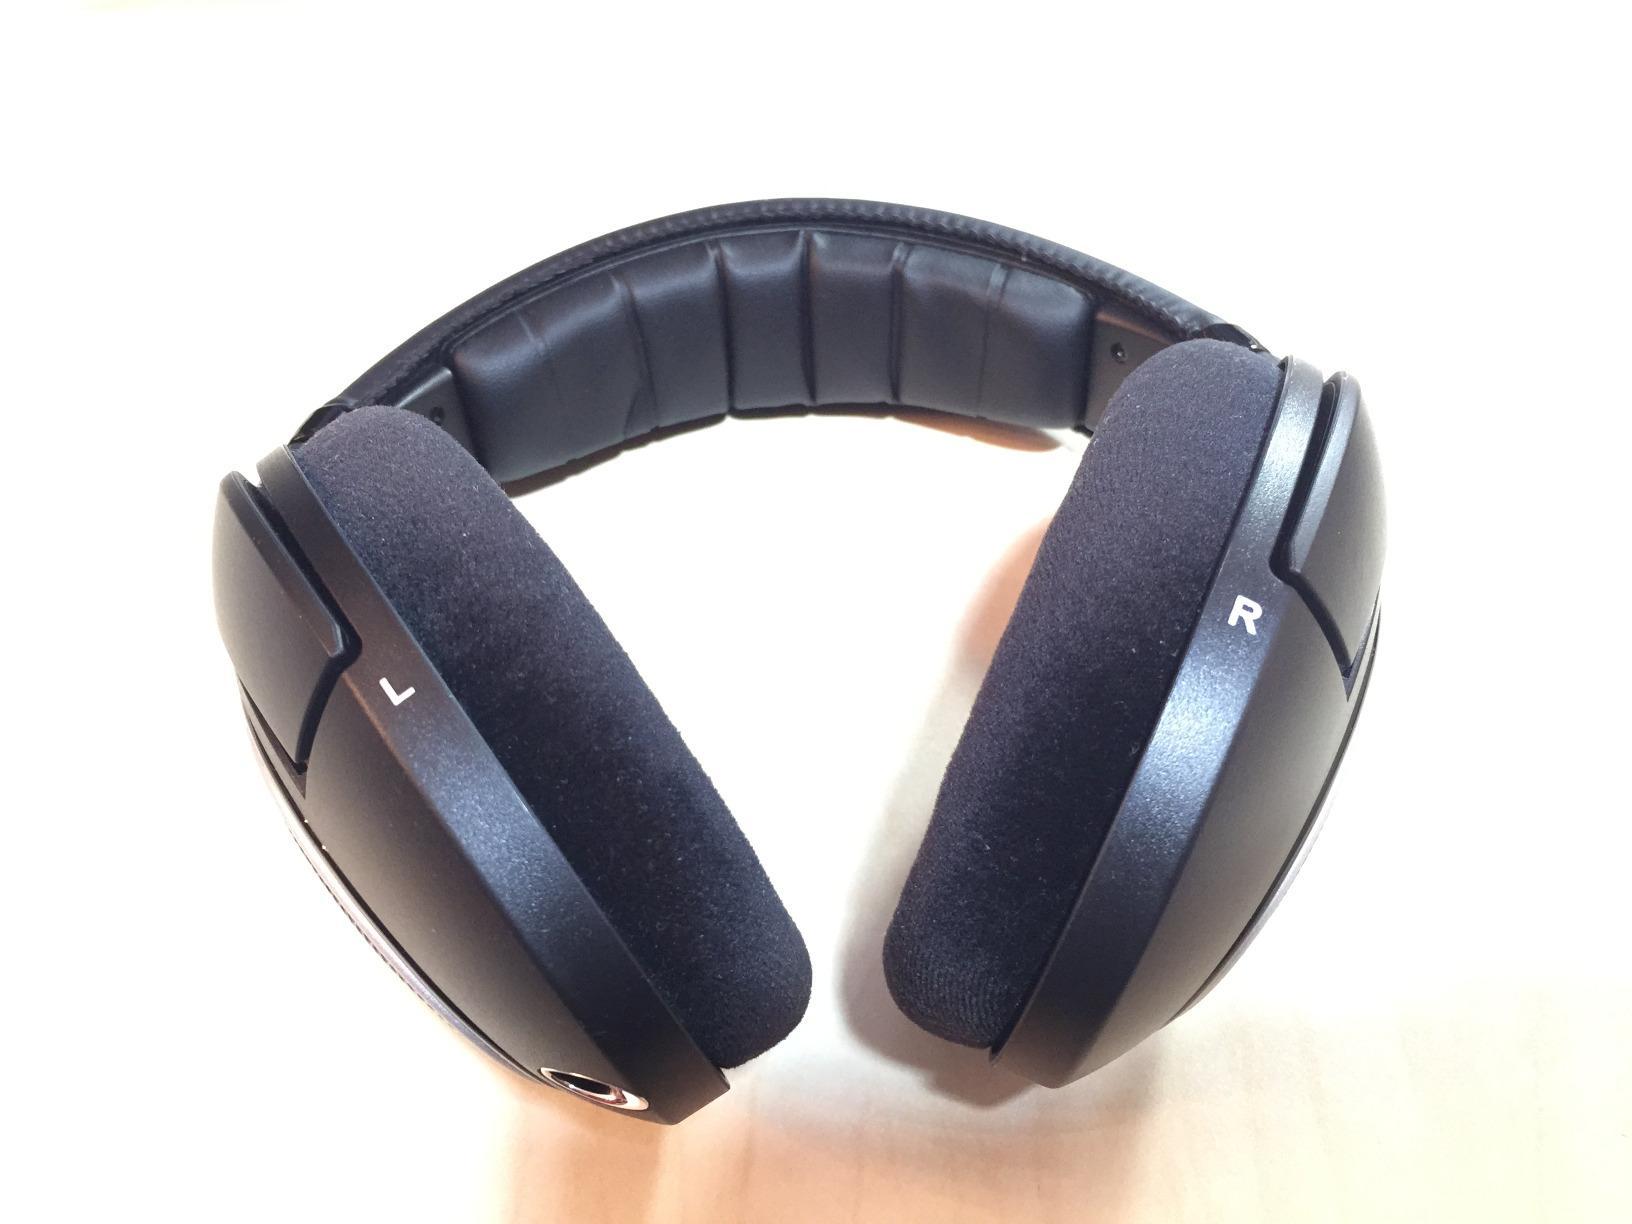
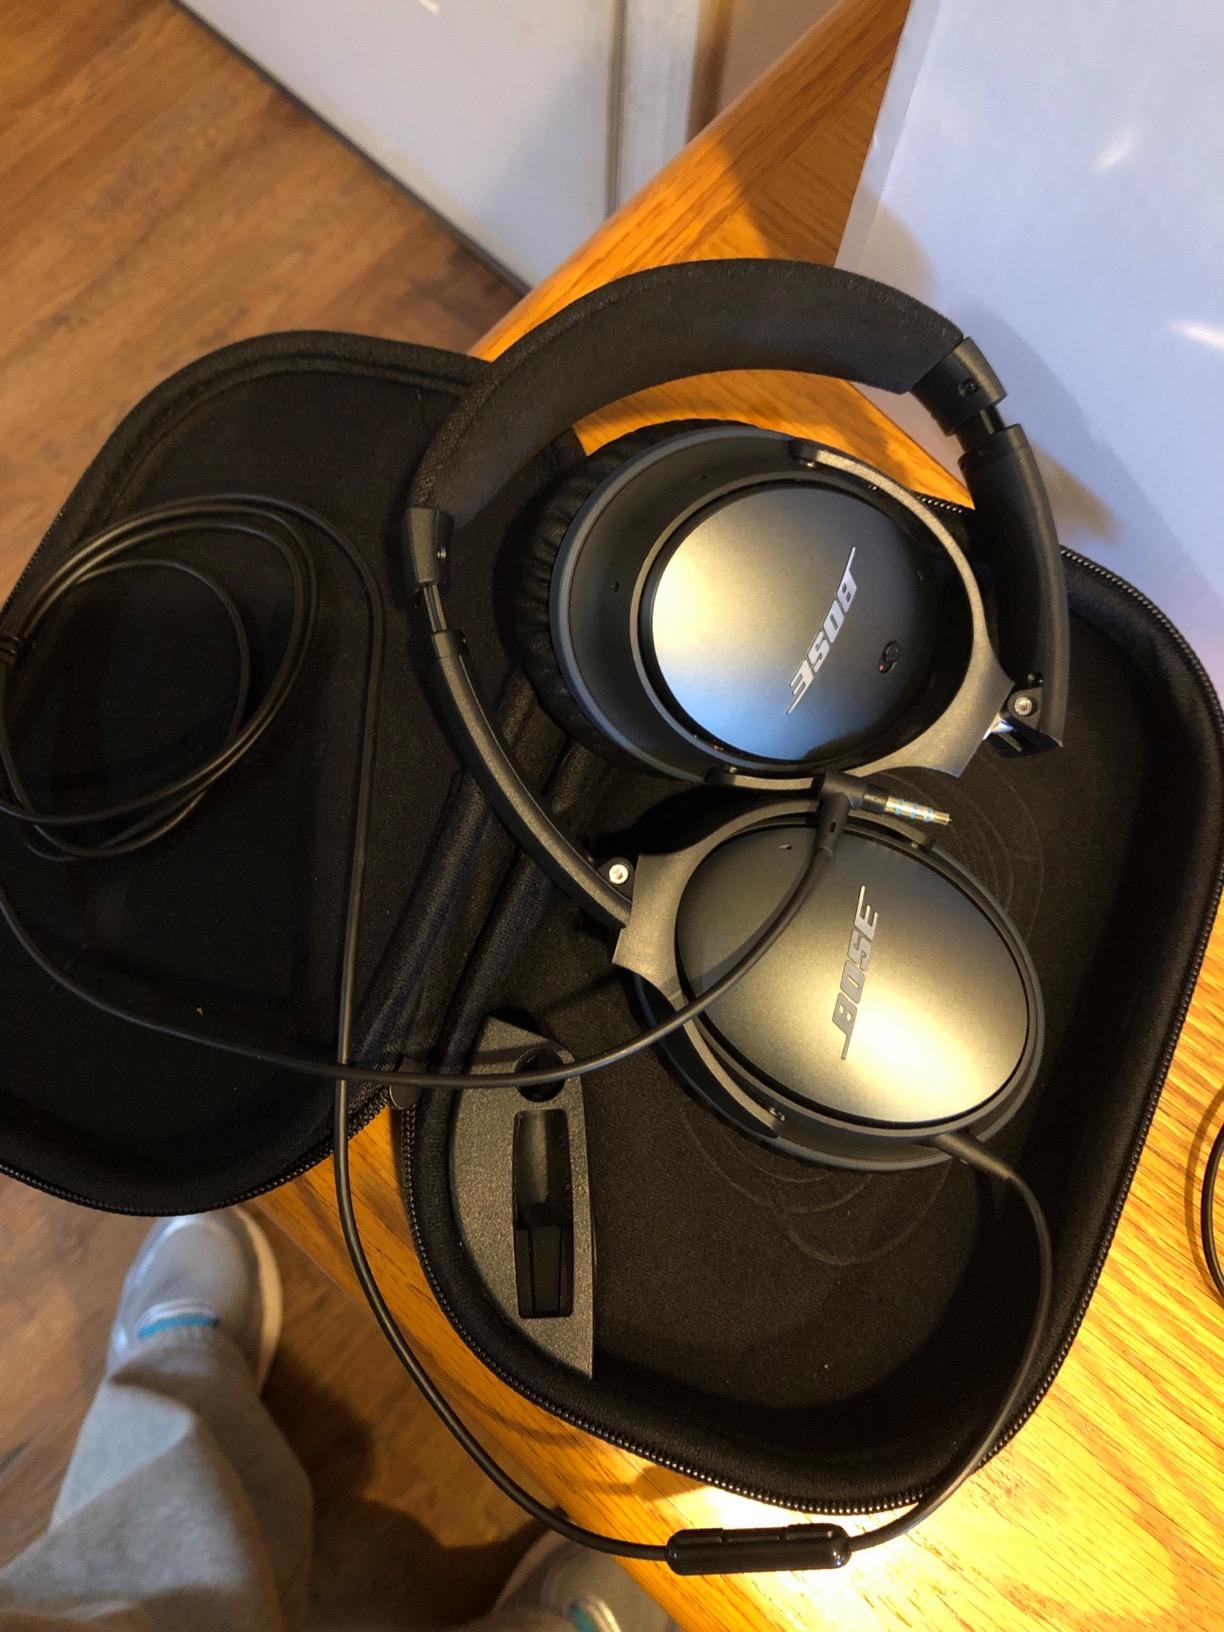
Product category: headphones
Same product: no